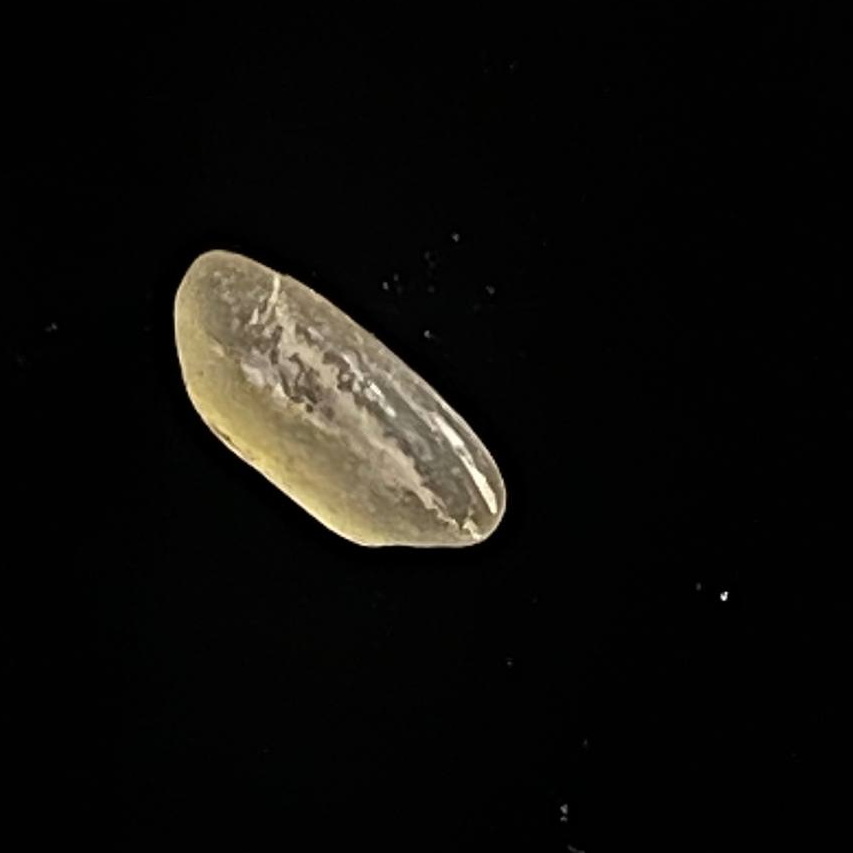
Rice variety: Paijam